Barda del Medio

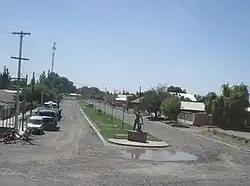
Monument at the entrance to Barda del Medio.

Barda del Medio is located on the left bank of the Neuquén River, opposite the Neuquén village of Vista Alegre. Dique Ballester and Isla de Manzano are located a few meters from the town center. Because the branch of the river that separated the island from the Río Negro territory dried up, it lost its status as an island and is now reclaimed by Río Negro.